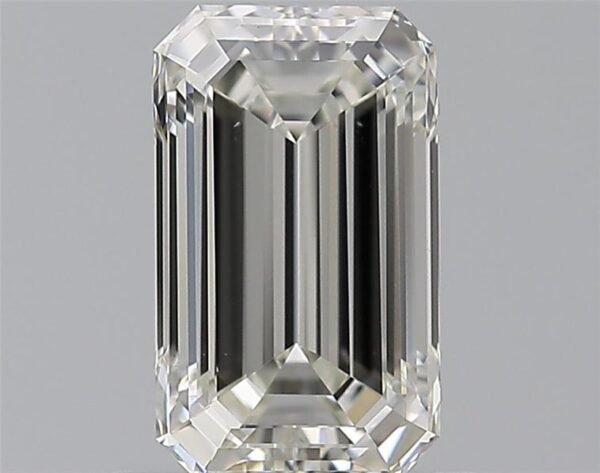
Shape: emerald
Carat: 1.01
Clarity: VS1
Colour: I
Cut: EX
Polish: EX
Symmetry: VG
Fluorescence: N
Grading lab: GIA
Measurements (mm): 7.59 x 4.53 x 3.08